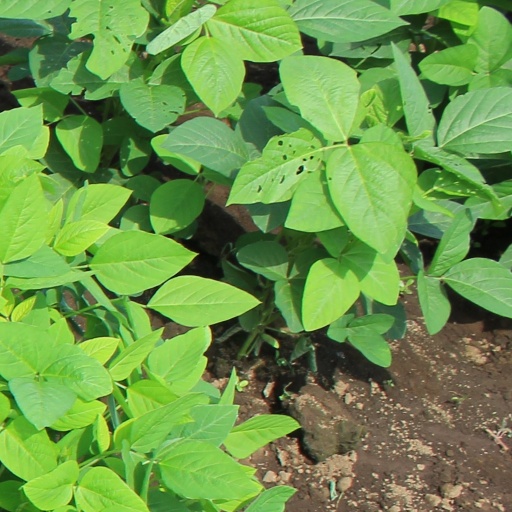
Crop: soybean